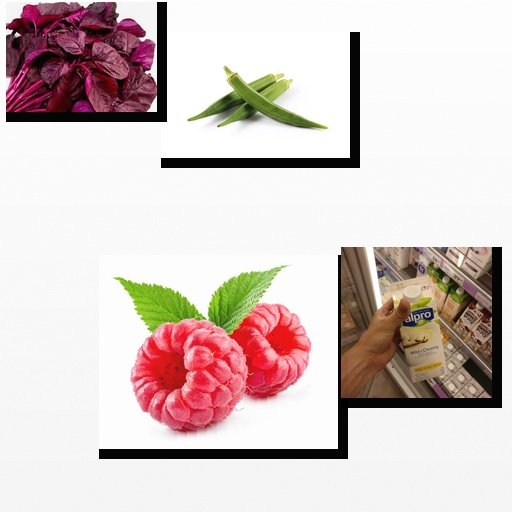
Food items: vanilla_soyghurt, okra, raspberry, amaranth